Waynesburg University

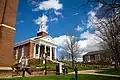
Roberts Chapel

The university emphasizes Christian and community values. Students have the option to participate in: